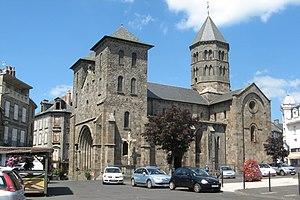
Mauriac, basilique ND-des-Miracles This building is indexed in the Base Mérimée, a database of architectural heritage maintained by the French Ministry of Culture,